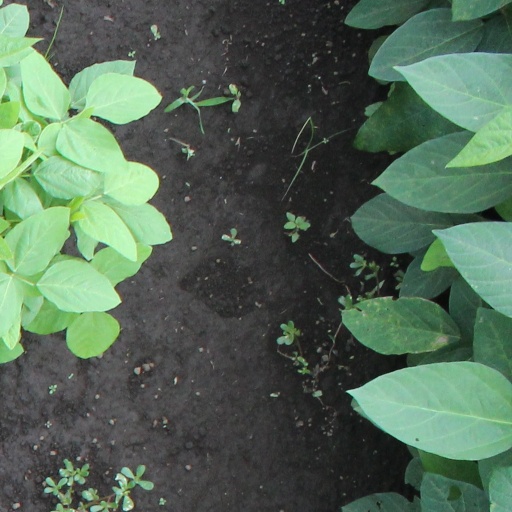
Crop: soybean